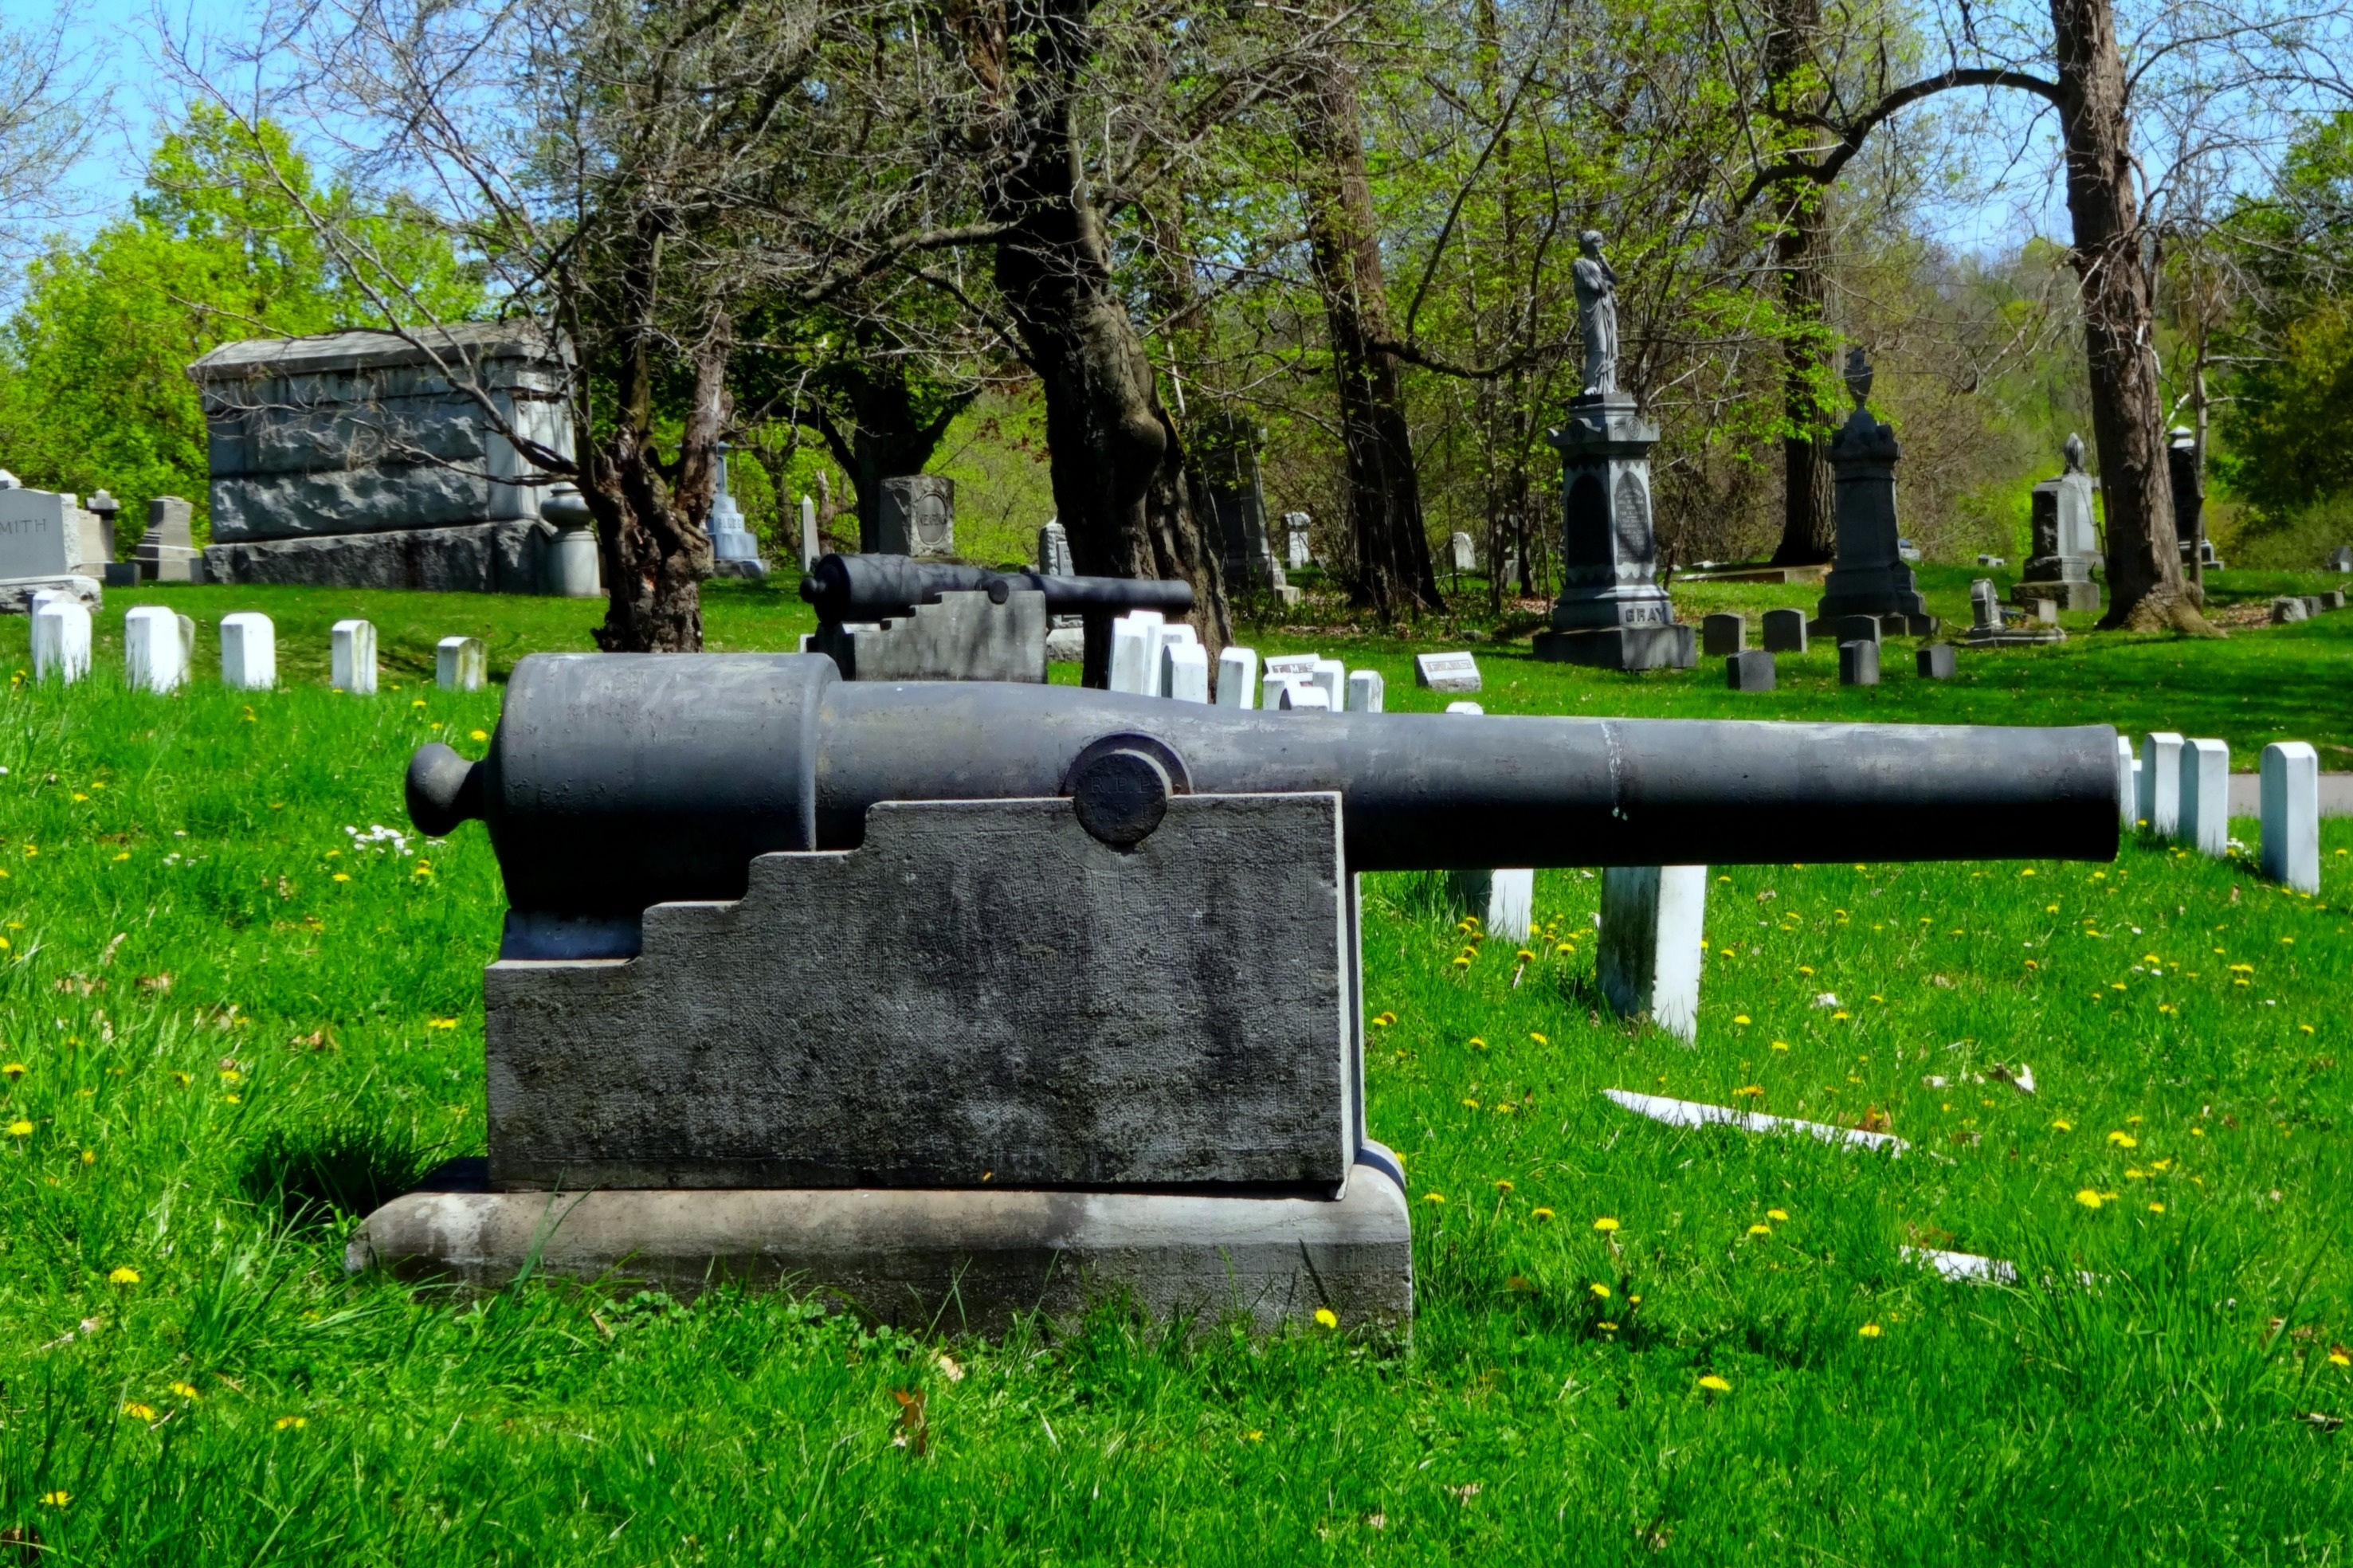
landscape, tree, nature, grass, antique, old, spooky, stone, military, mystery, green, soldier, symbol, usa, peace, cemetery, dead, tombstone, death, weapon, gothic, united states, grave, memorial, war, graveyard, scary, headstone, creepy, day, cannon, horror, tomb, october, mausoleum, funeral, cannons, halloween background, civil war